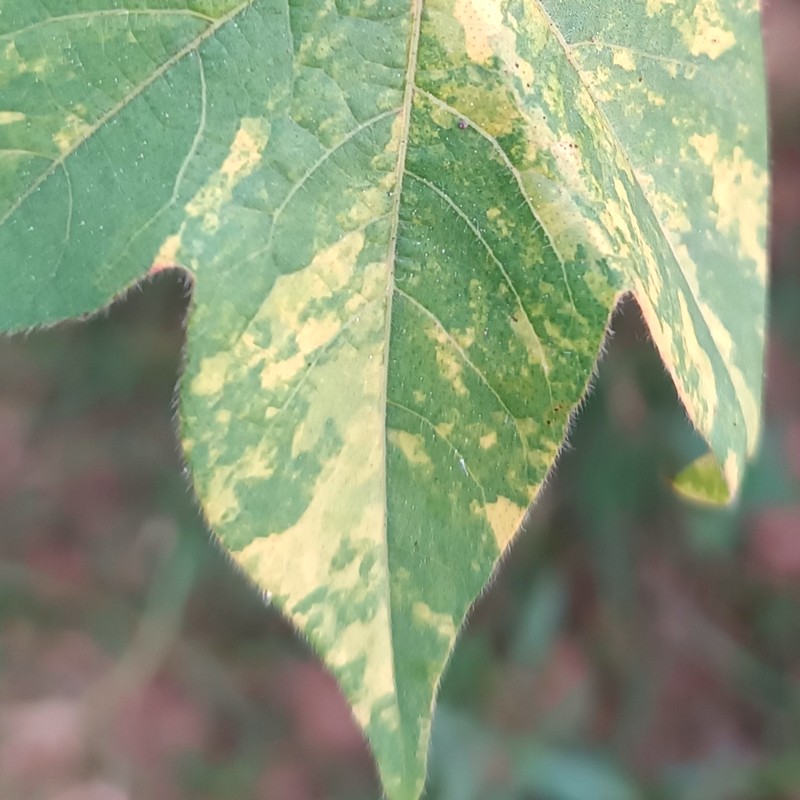
Label: Leaf Variegation